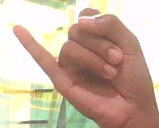
ASL sign: J